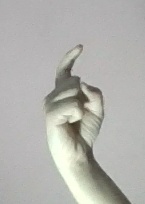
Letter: ra